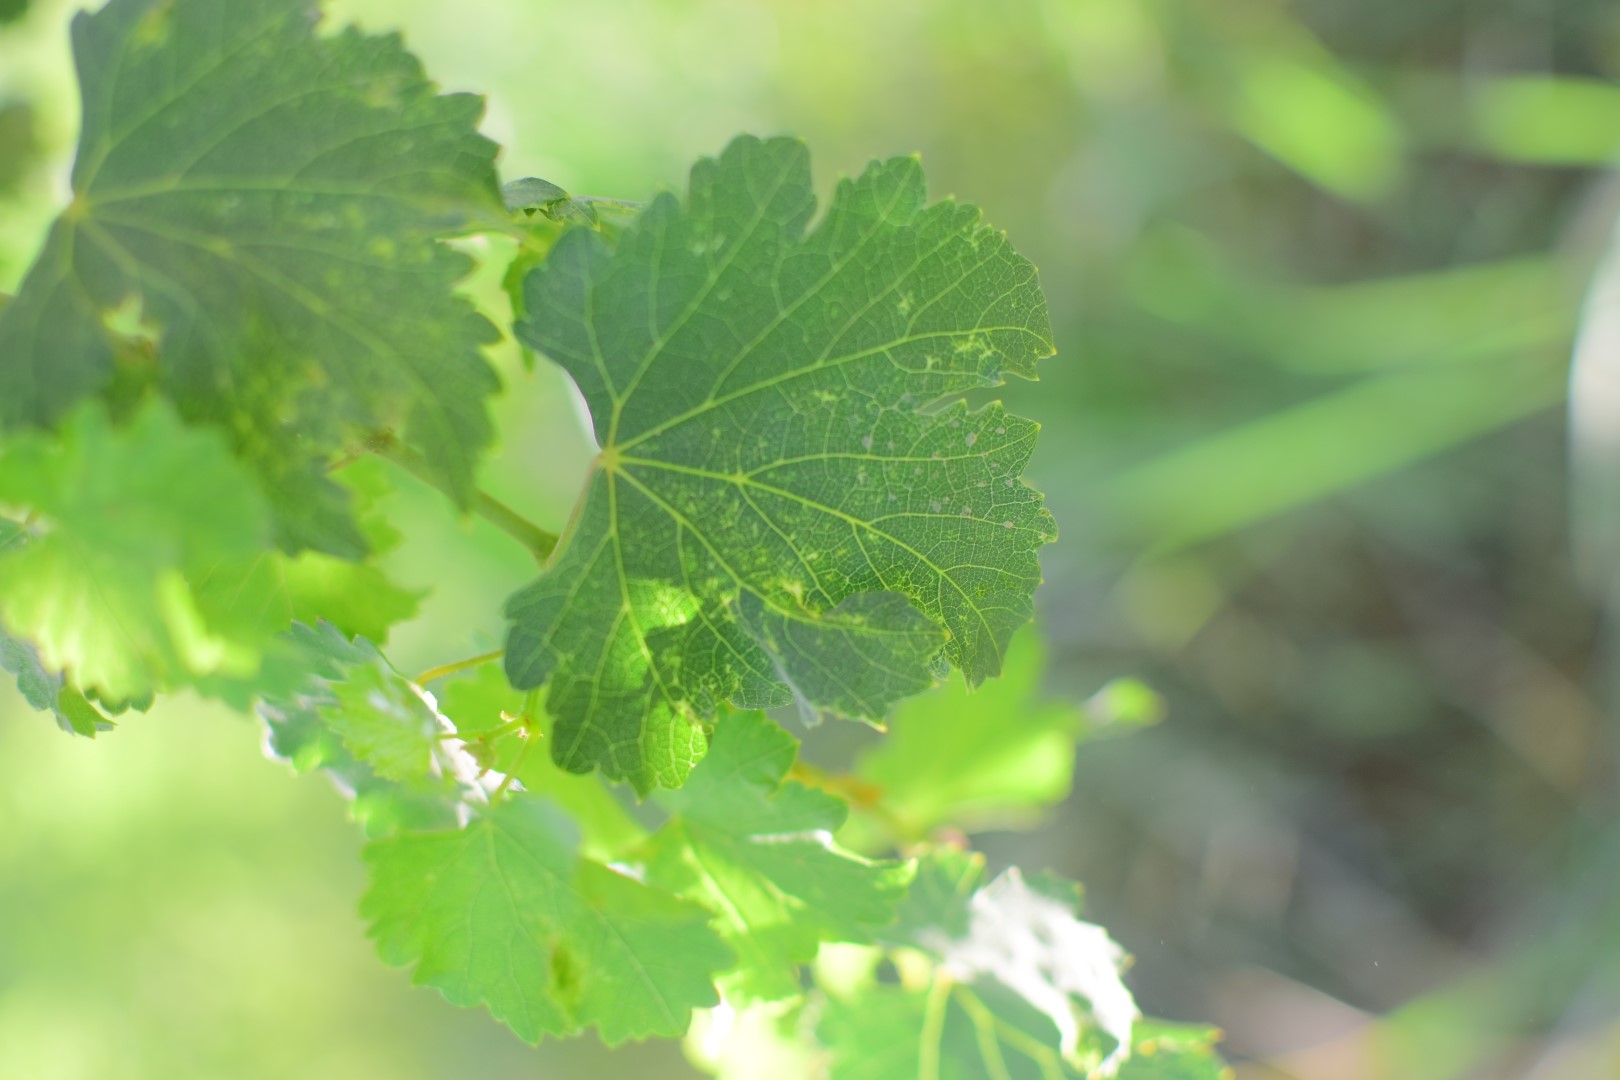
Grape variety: Deas Al-Annz